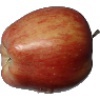
Label: Apple Red 1